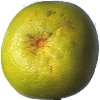
Label: pomelo_sweetie